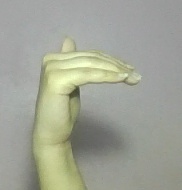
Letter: khaa